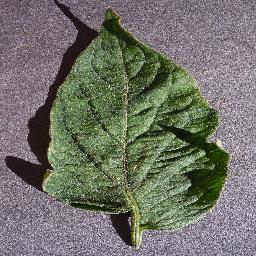
Label: Tomato___healthy